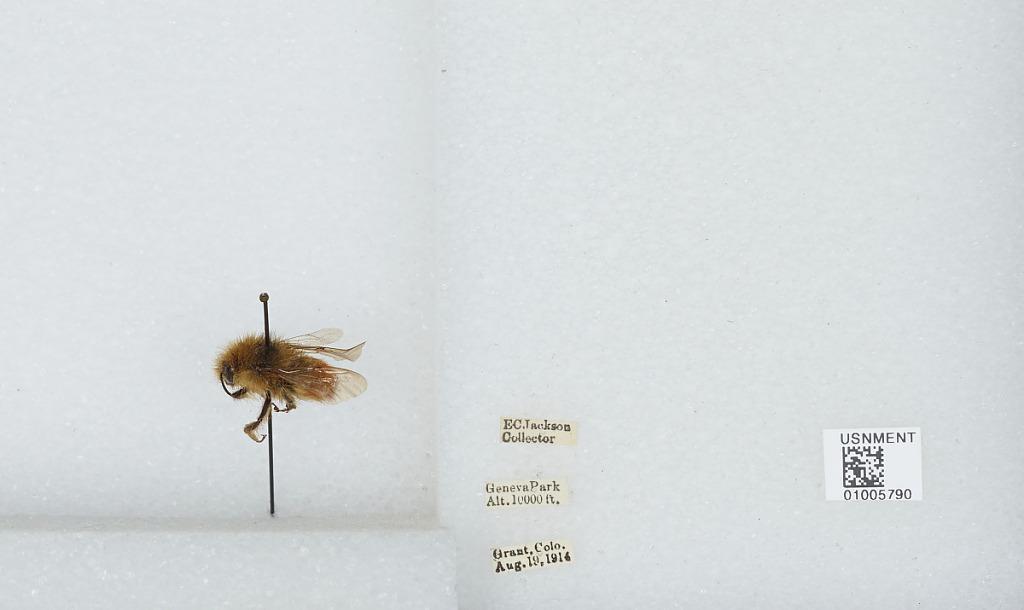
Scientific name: Bombus (Pyrobombus) centralis Cresson
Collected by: E. Jackson
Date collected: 1914-8-19
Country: United States
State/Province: Colorado
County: Park
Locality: Grant, Geneva Park
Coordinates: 39.5178, -105.727